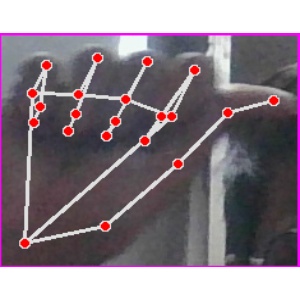
अक्षर: छ